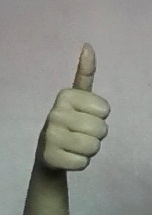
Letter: aleff